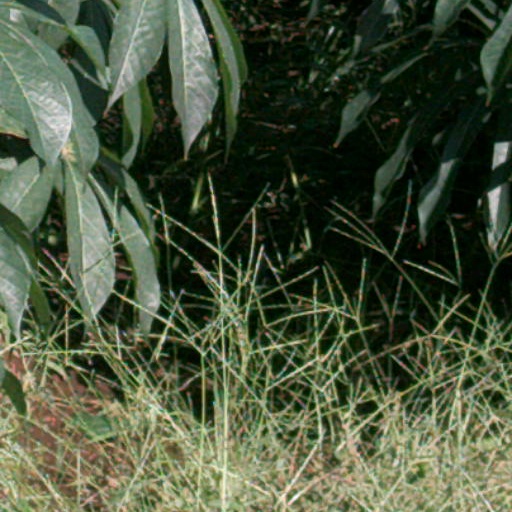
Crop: cassava